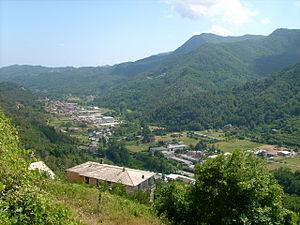
San Colombano Certénoli est une commune italienne de la ville métropolitaine de Gênes dans la région Ligurie en Italie.